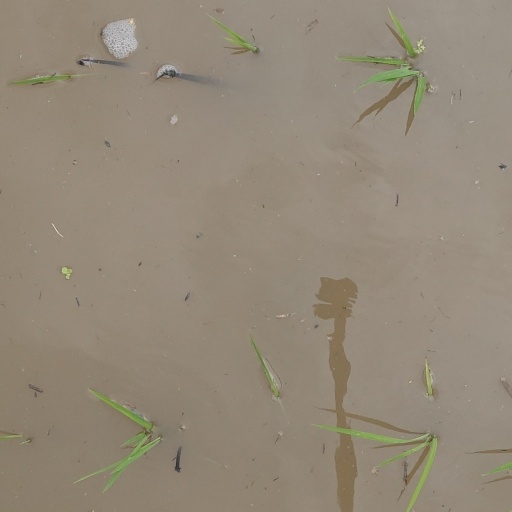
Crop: rice